Minoru Chapel

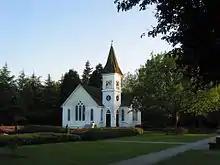
Minoru Chapel

Minoru Chapel is a small white wooden chapel that is now located in Richmond, British Columbia's Minoru Park. The chapel was built in 1891 on the corner of River Road and Cambie Road from plan 109 supplied by the Methodist Board of Church Extension and was run by the Methodist Church, and later by the United Church.